High Tech High School

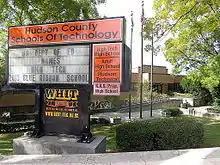
The exterior of the previous building in North Bergen

As of the 2023–24 school year, the school had an enrollment of 842 students and 94.8 classroom teachers (on an FTE basis), for a student–teacher ratio of 8.9:1. There were 206 students (24.5% of enrollment) eligible for free lunch and 80 (9.5% of students) eligible for reduced-cost lunch.